Maria Gibbs

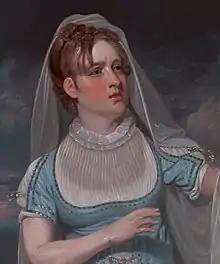
Mary (Maria) Gibbs as Selina

She was one of three sisters who became actors. Her Irish father was associated with the theatre. John Palmer, her godfather, brought her on the stage at the Haymarket, where, on 18 June 1783, she made her first appearance as Sally in "Man and Wife" by George Colman the Elder.